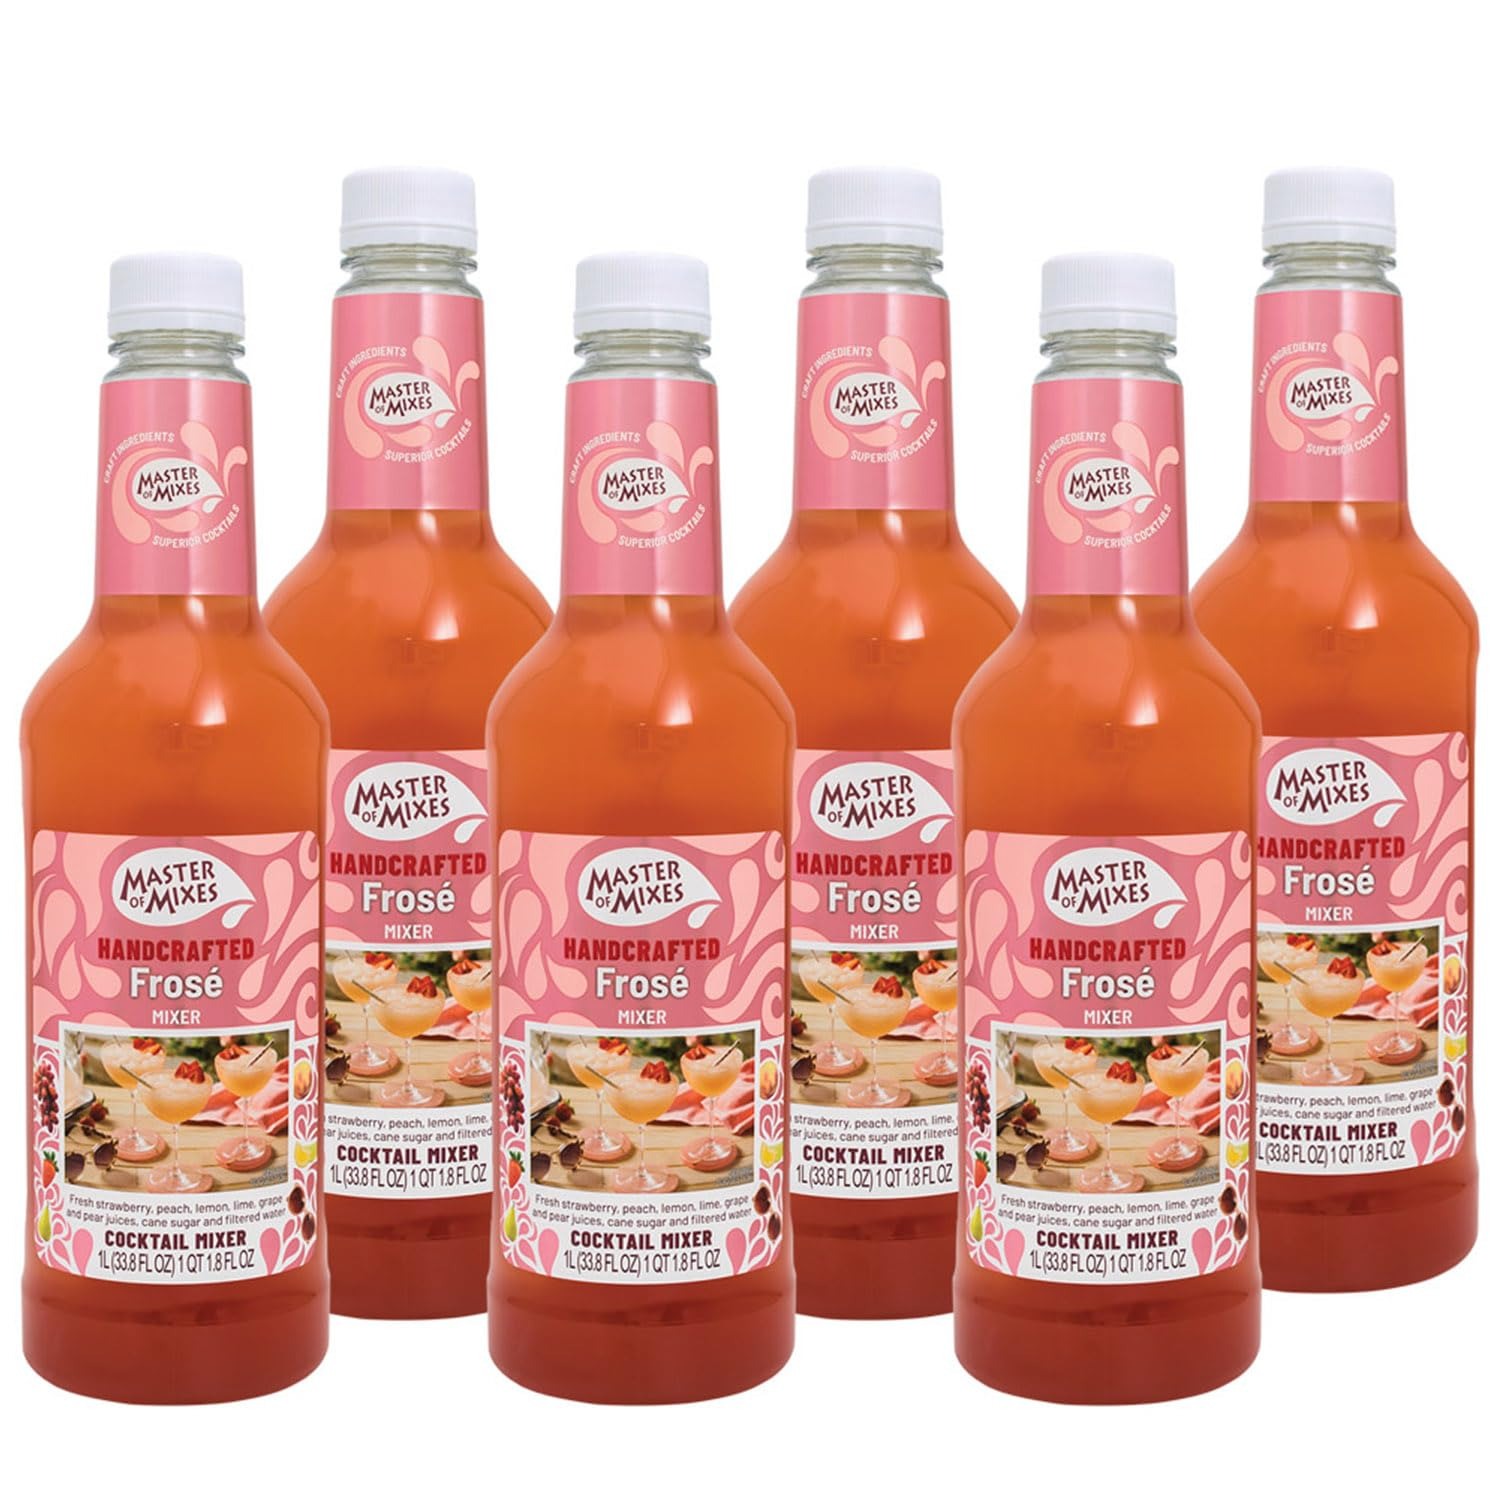
Item Name: Master of Mixes Frosé Drink Mix, Ready to Use, 1 Liter Bottle (33.8 Fl Oz), Pack of 6
Bullet Point 1: A HOME BARTENDER’S MUST-HAVE: This fruit-forward cocktail blends together the finest fruits such as strawberry, peach, lemon, lime, grape, and pear. Mixed with cane sugar, this mixer makes for the most perfectly refreshing cocktails.
Bullet Point 2: FRESH FLAVOR: Peach aroma, sweet, citrusy, with a strawberry finish. Made with 39%, peach, pear, white grape, lime, lemon and strawberry puree.
Bullet Point 3: INSPIRING COCKTAILS: Master of Mixes Cocktail Mixers make the world’s most popular cocktails using only the finest ingredients. Simply add a spirit for a traditional cocktail, or get creative with a new recipe.
Bullet Point 4: PERFECTLY PACKAGED: 6-pack of 1L bottle (33.8 fl oz) comes boxed for safe shipping
Product Description: PACK OF 6 -Master of Mixes Frosé Drink Mix, Ready to Use, 1 Liter Bottle (33.8 Fl Oz)<br><br>We’ve carefully combined the best parts of summer into this fruit-forward favorite. Enjoy fresh strawberry, peach, lemon, lime, grape, and pear juices, cane sugar and filtered water.<br><br>Juice: 39%, peach, pear, white grape, lime, lemon and strawberry puree<br> Color: Opaque orange<br> Flavor: Peach aroma, sweet, citrusy, with a strawberry finish<br>
Value: 202.8
Unit: Fl Oz

Price: 19.95